Imeneo

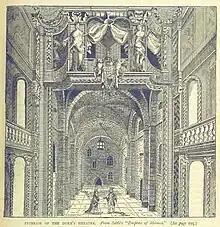
Interior of the Lincoln's Inn Fields Theatre, where "Imeneo" had its first performance

The setting is "A Pleasant Garden" in Athens. The opera opens with Tirinto's lamentation of his lost love, Rosmene, a virgin of goddess Ceres, to barbaric pirates. Her confidant Clomiri, has also been abducted. Together he grieves with Clomiri's father, Argenio. But they learn that a brave, strong man named Imeneo has killed all of the pirates as they slept. Everyone rejoices, and Imeneo, along with the rest of the country and Rosmene's parents, expects Rosmene to marry him, though her true feelings are for Tirinto. Thus Rosmene is caught in a painfully awkward love triangle. Additionally, Clomiri has amorous feelings for Imeneo. Clomiri helps Imeneo realize that Rosmene is hesitant because of her relationship with Tirinto, and that she is putting his contentment before hers. When Imeneo, who insists that Rosmene is ungrateful, and Tirinto, who calls her unfaithful, tell her to decide who she will marry, she feigns a nervous breakdown in front of the characters. Tirinto maintains that she is out of her mind, but in the aria "Io son quella navicella" Rosmene compares herself to a storm-tossed ship coming to shore. Eventually, she marries Imeneo. She learns that true love is not as important as honor and duty. Rosmene asks Tirinto to be happy for her. Her decision leaves Clomiri and Tirinto in tears. The chorus at the end of the opera restates that one must not bow down to one's desire, but to reason; one must not follow true feelings and fidelity, but gratitude and honor.